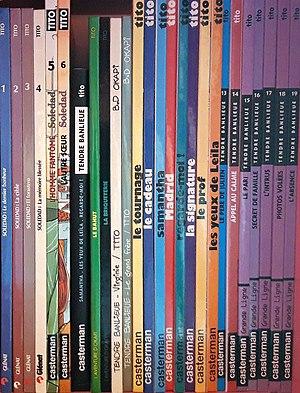
Tito - Soledad 1-6 - Tendre banlieue 1-19.
Tendre Banlieue est une série de bande dessinée créée en 1982 par Tito pour le magazine de jeunesse Okapi, dans lequel elle est pré-publiée, avant de sortir en album l'année suivante aux éditions Bayard, puis à partir de 1991, aux éditions Casterman.
Tito, de son vrai nom Tiburcio de la Llave, né le 4 mai 1957 à Valdeverdeja à proximité de Tolède en Espagne, est un auteur de bande dessinée français.